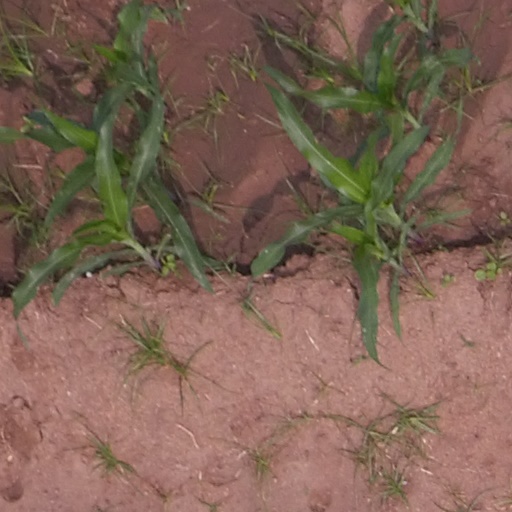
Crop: maize; corn